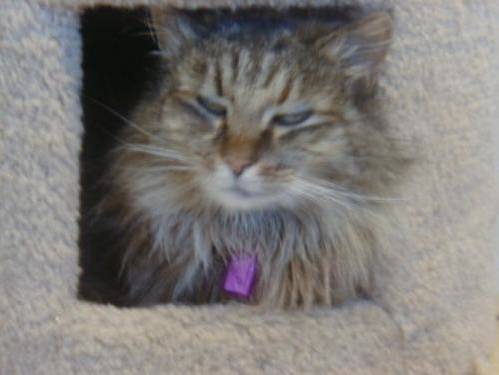
Label: cat